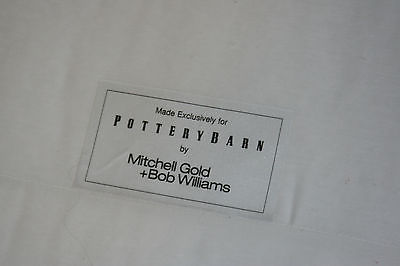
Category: sofa